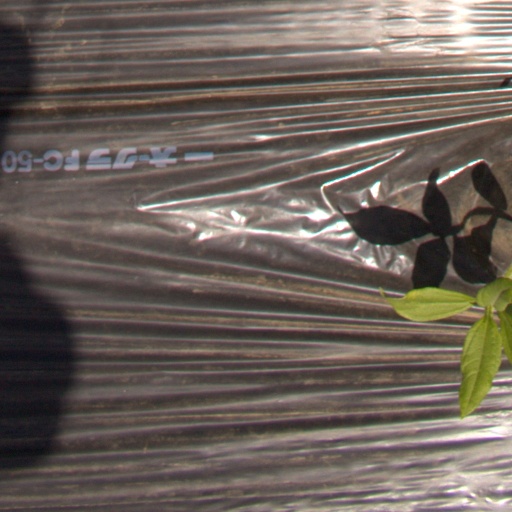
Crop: Jerusalem artichoke